Paradise Lost (play)

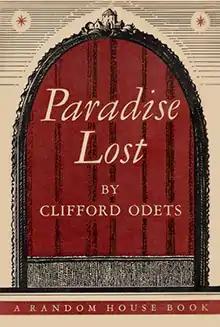
First edition 1936

Paradise Lost is a drama by Clifford Odets that takes place in 1932, during the Depression. The play was originally produced on Broadway by the Group Theatre in 1935. It was also filmed for television broadcast in 1971.